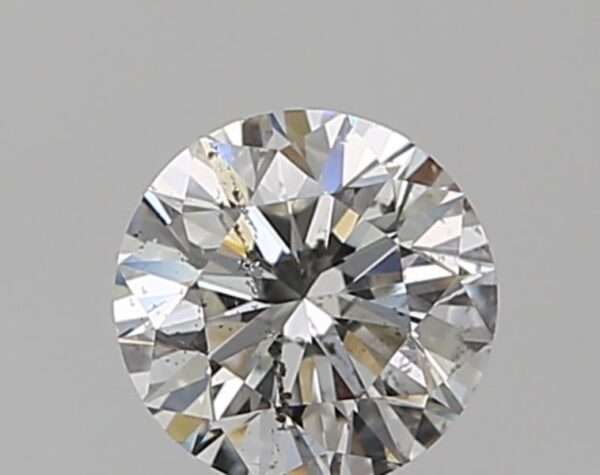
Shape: round
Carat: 0.52
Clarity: SI2
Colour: G
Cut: VG
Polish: VG
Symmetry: VG
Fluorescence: N
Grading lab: GIA
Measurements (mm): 5.12 x 5.18 x 3.21